Private members' club

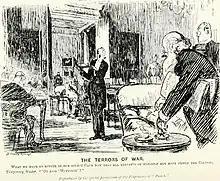
1920 cartoon of The Arts Club, a private members' club founded in London by Charles Dickens

Private members' clubs are organisations which provide social and other facilities to members who typically pay a membership fee for access and use. Most are owned and controlled by their members even to this day. Some were originally gentlemen's clubs to which members first had to be elected; others are more modern commercial establishments with no class or gender bar, typically offering food, drink, comfortable surroundings, venue hire and business facilities, in return for members paying subscription or membership fees.